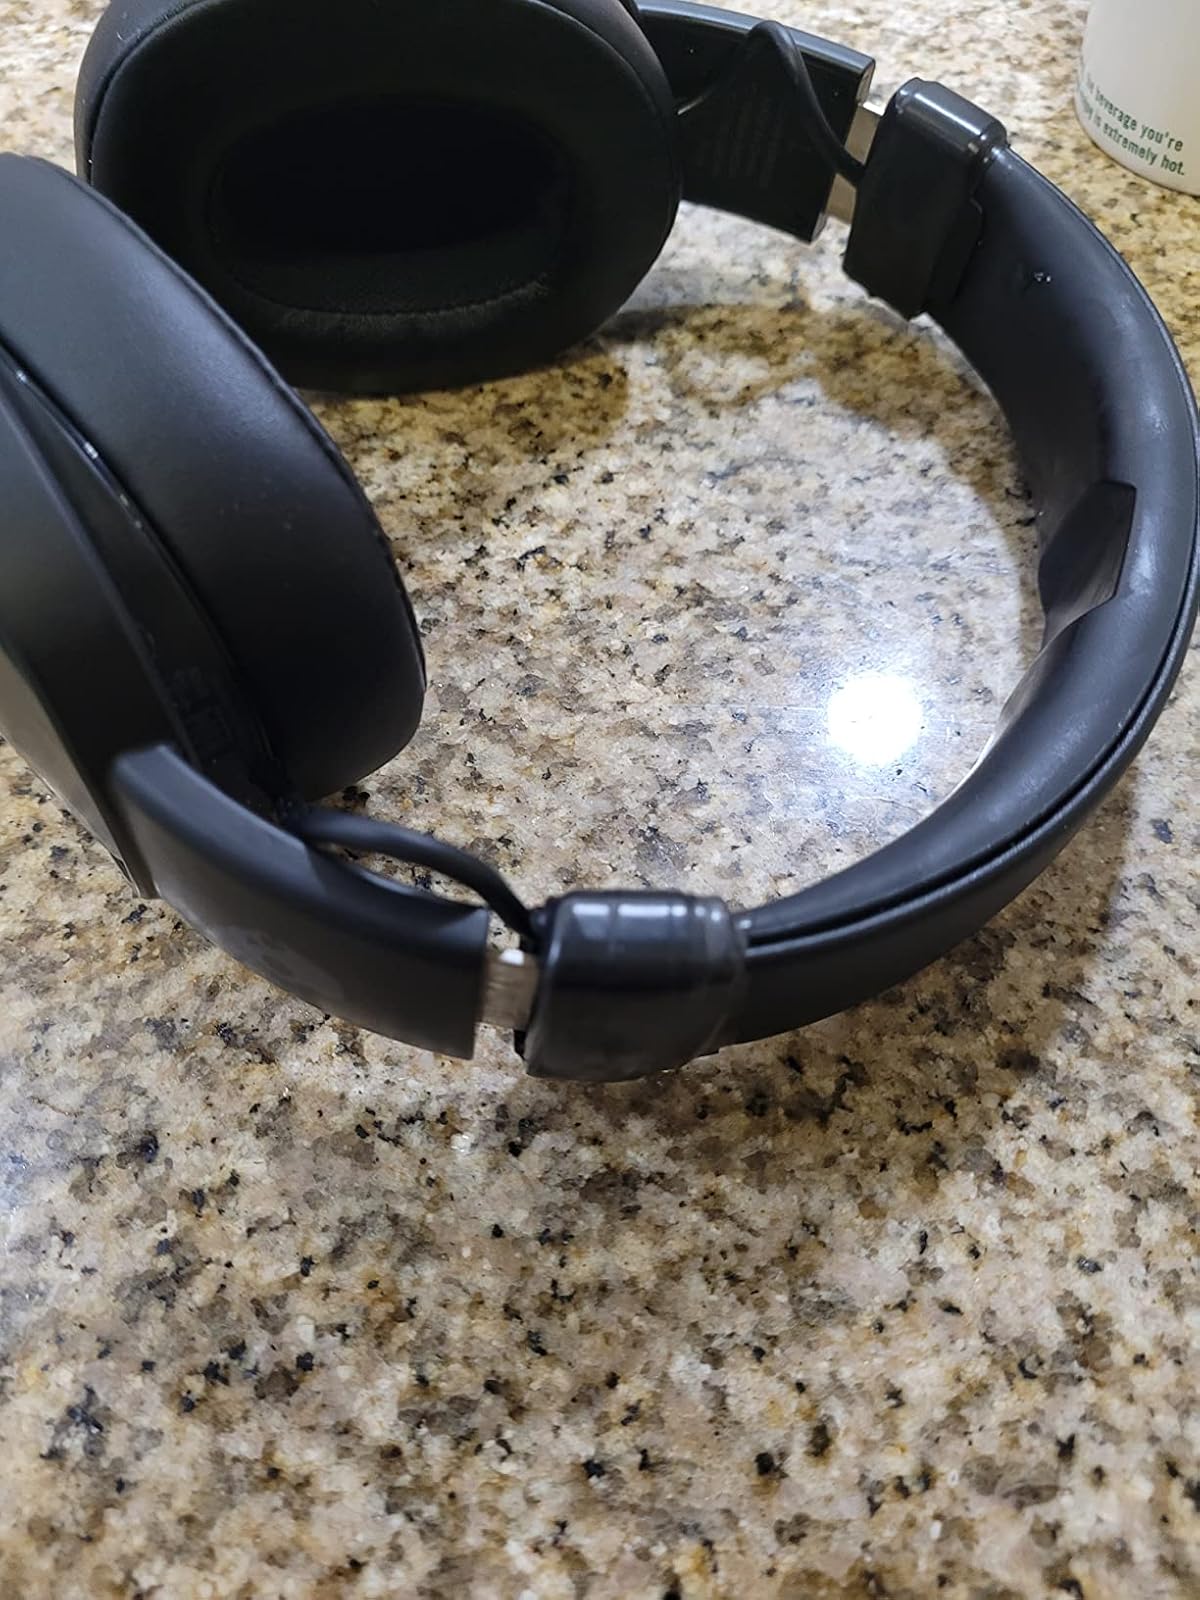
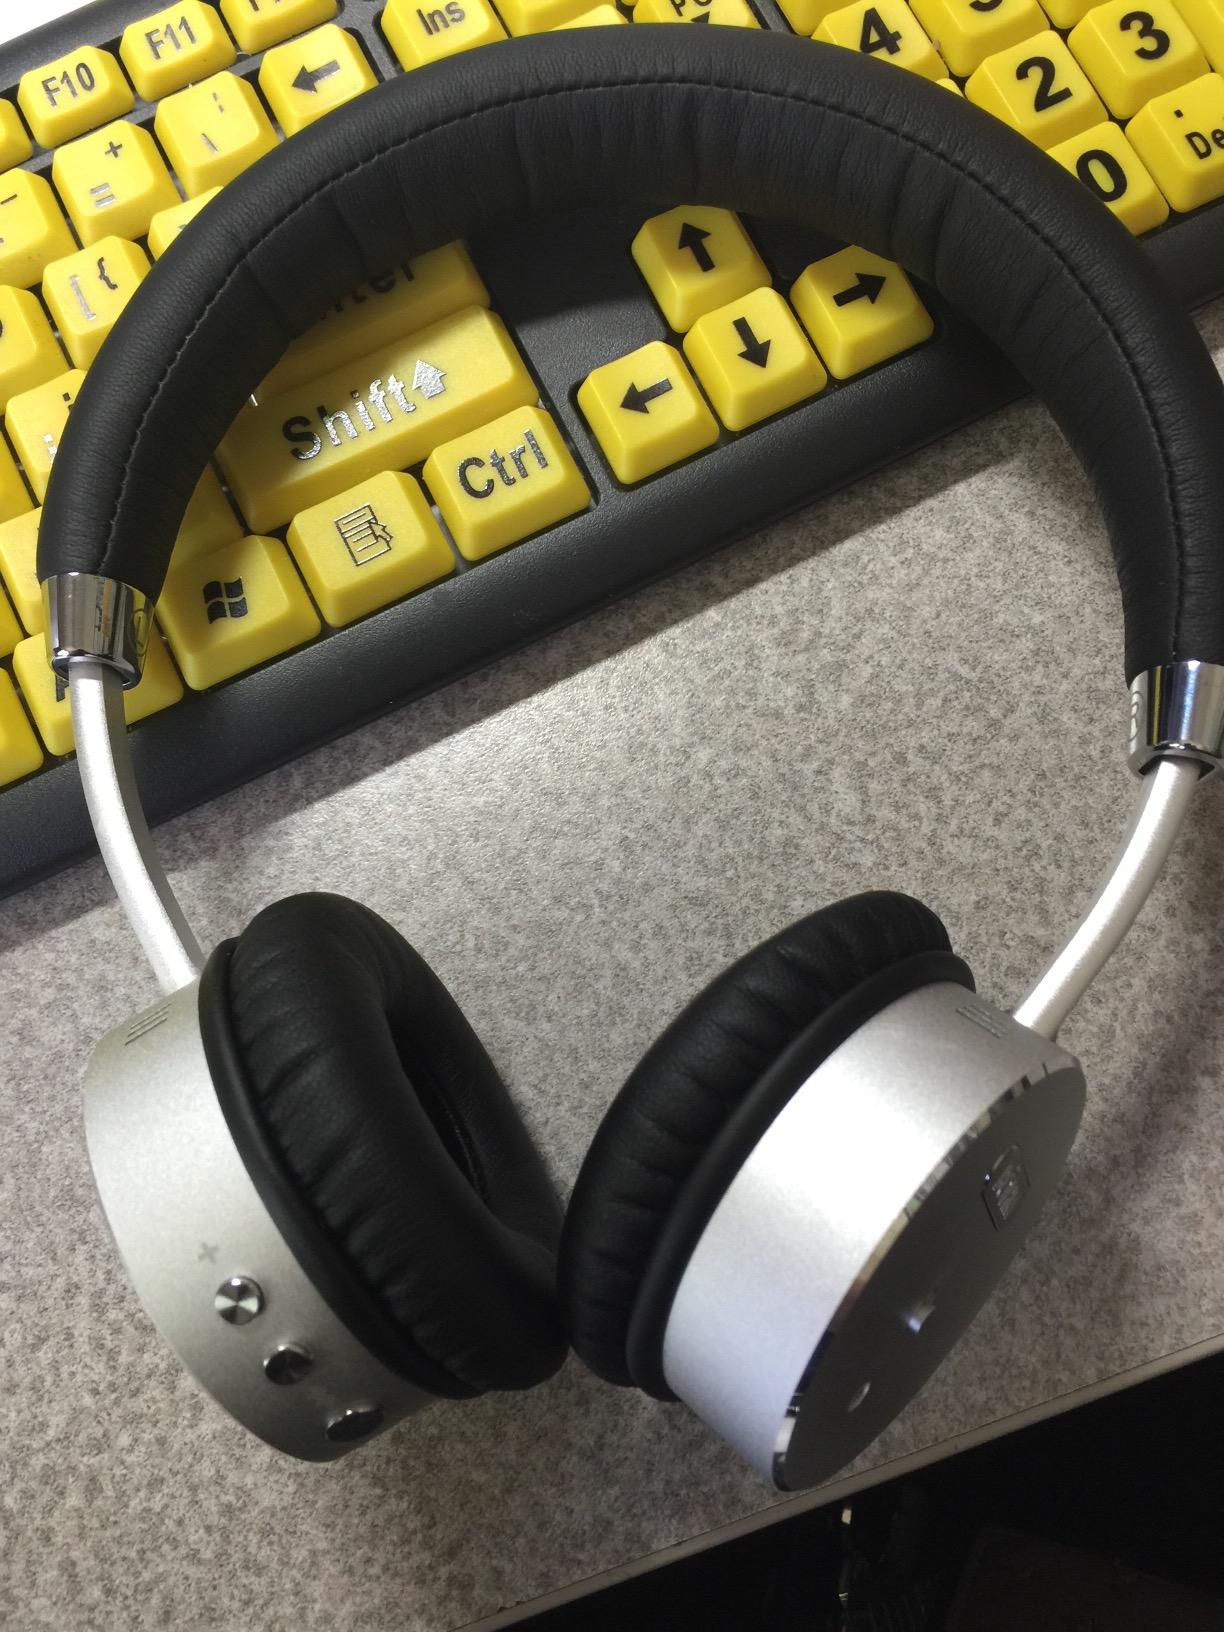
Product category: headphones
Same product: no